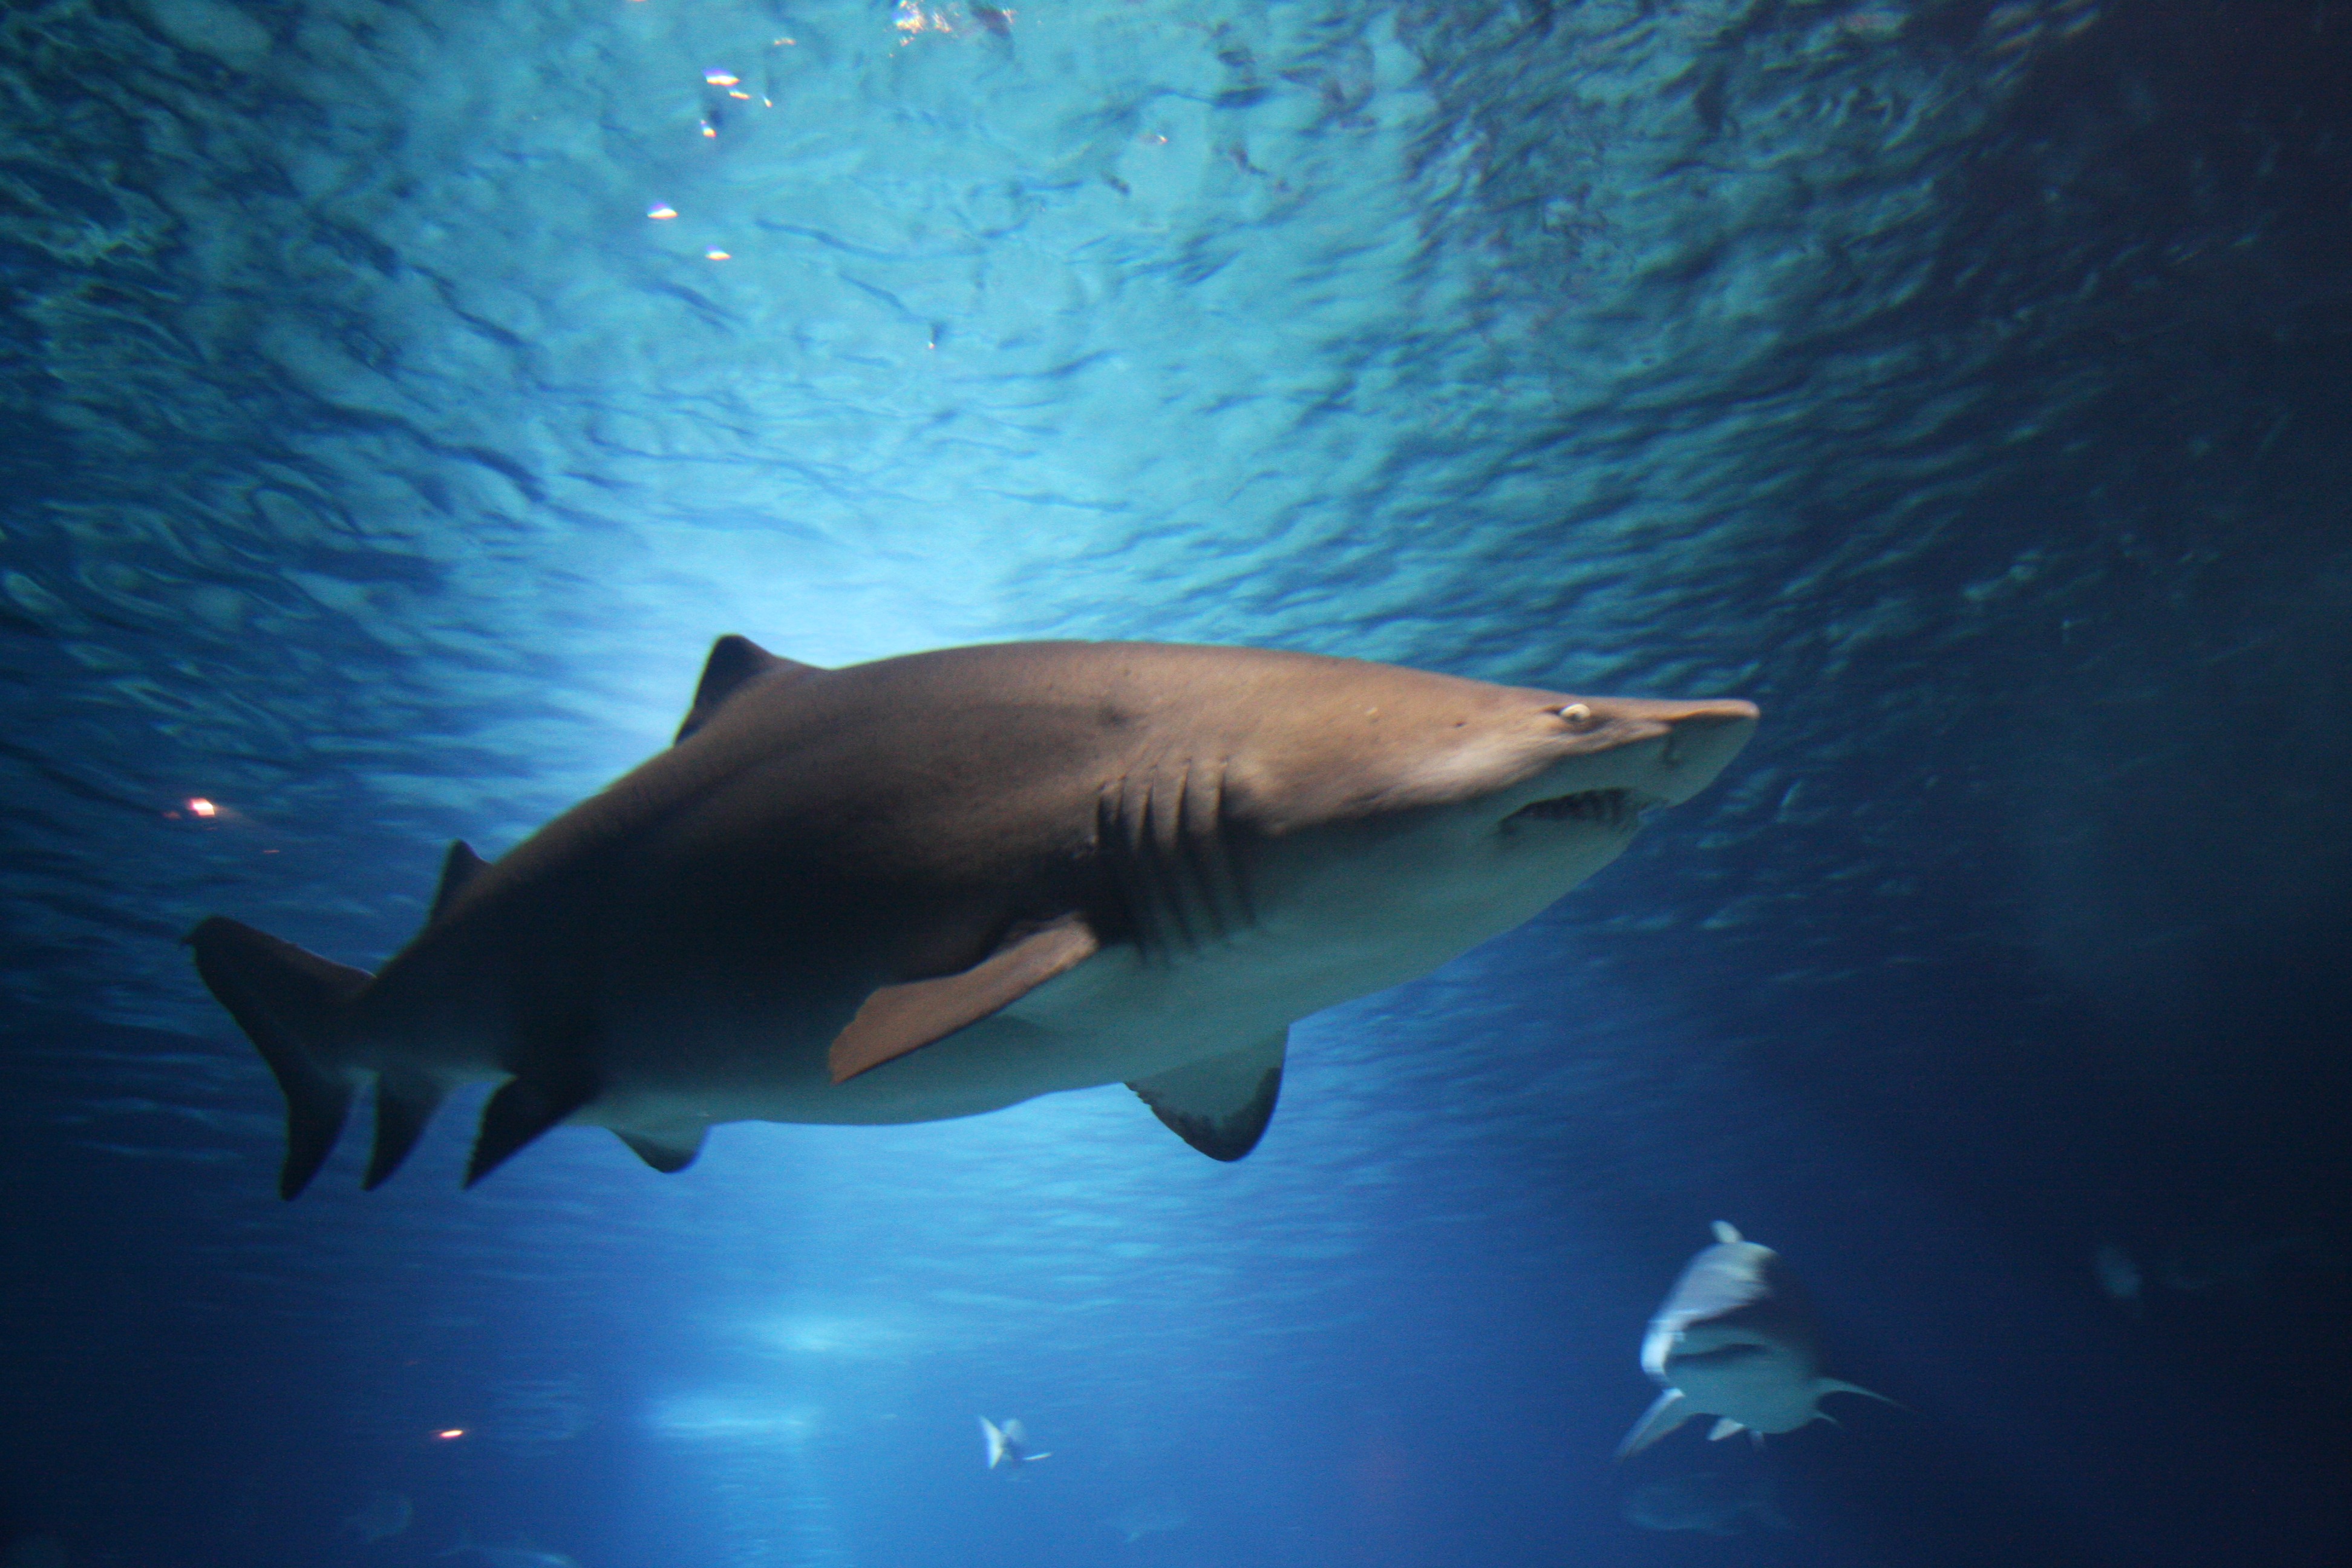
sea, water, ocean, underwater, biology, fish, shark, animals, marine biology, requiem shark, carcharhiniformes, tiger shark, cartilaginous fish